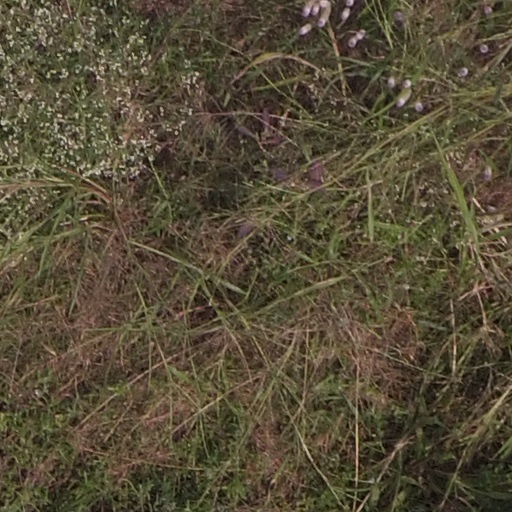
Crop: maize; corn